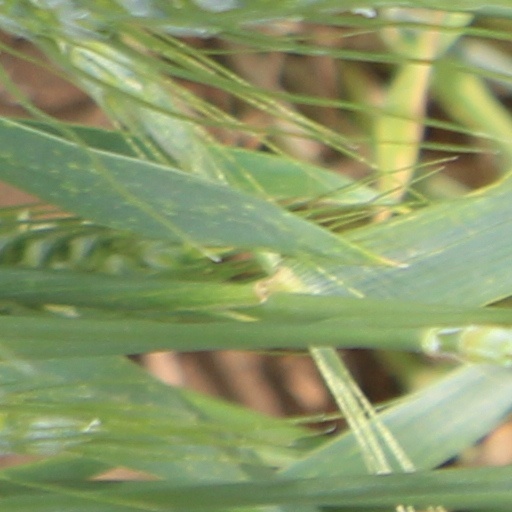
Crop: wheat